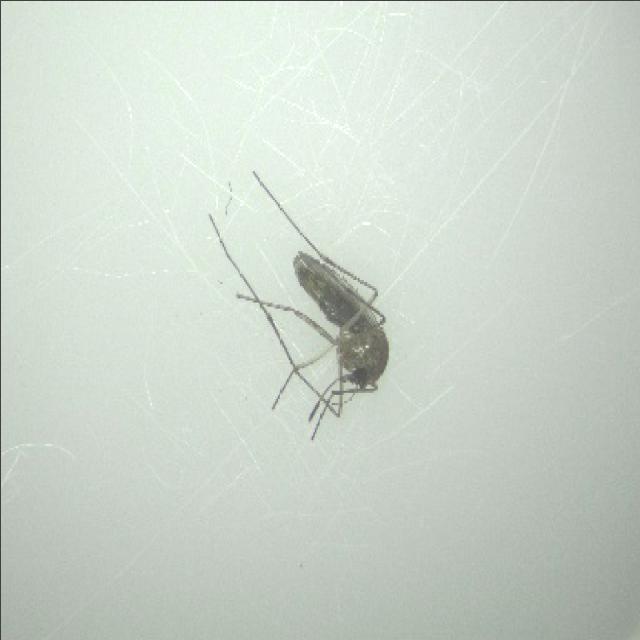
Species: culex_tritaeniorhynchus